Umur

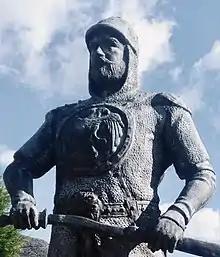
Statue of Umur of Aydin

Umur Ghazi, Ghazi Umur, or Umur the Lion (Modern Turkish: "Aydınoğlu Umur Bey", c. 1309–1348), also known as Umur Pasha was the second Turkoman bey of Aydin, on the Aegean coast of Anatolia, from 1334 to 1348. He was famous for his naval expeditions. During his reign, he fought off many Crusades against him called out by the Pope.